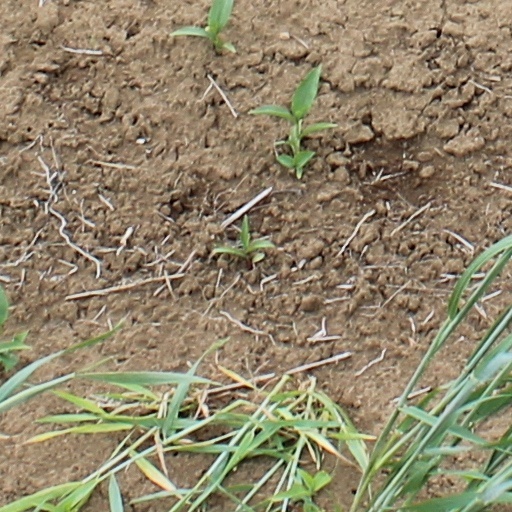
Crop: wheat